List of flag bearers for Georgia at the Olympics

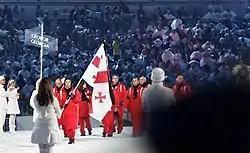
Iason Abramashvili carrying the flag with a black ribbon following the death of luge athlete Nodar Kumaritashvili earlier that day.

Flag bearers carry the national flag of their country at the opening ceremony of the Olympic Games.